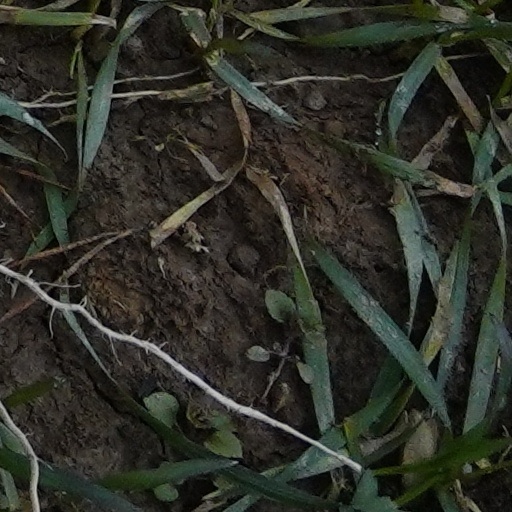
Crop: wheat